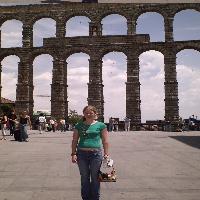
Weather: cloudy or overcast